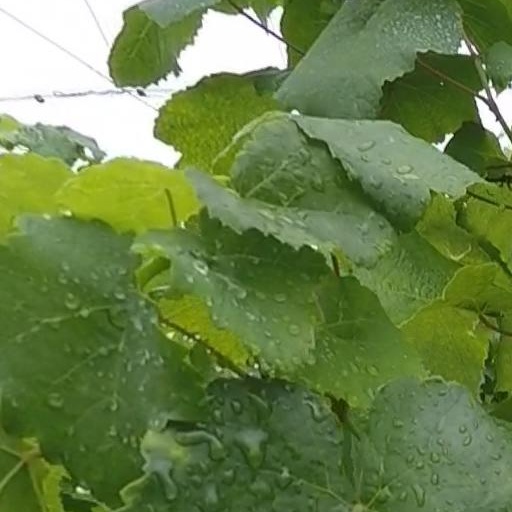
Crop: grape